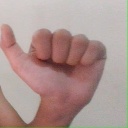
अक्षर: त